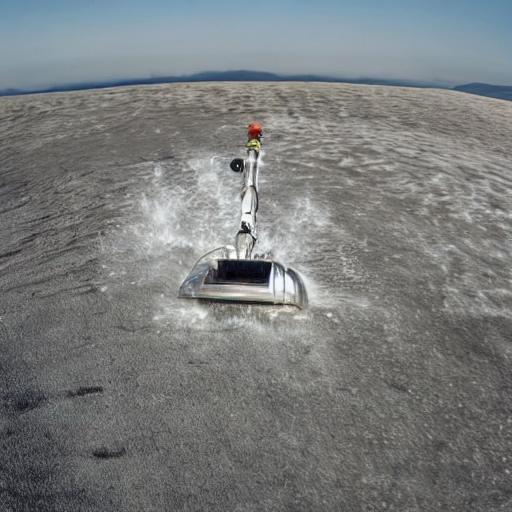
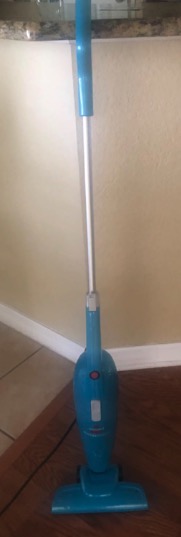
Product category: items_vacuum
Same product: no